USNS Relentless

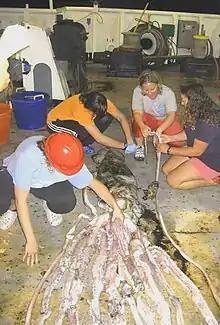
A rare giant squid trawl-netted by "Gordon Gunter" on 30 July 2009.

"Gordon Gunter" is outfitted for fishing operations employing stern trawling, longlining, plankton tows, dredging, and trap fishing. She is fitted with modern navigation electronics and oceanographic winches, as well as sophisticated sensors and sampling equipment which her crew and embarked scientists use to monitor the atmospheric and oceanic environment, such as a thermosalinograph, a conductivity-temperature-depth instrument (CTD), a fluorometer, and NOAA's Scientific Computer System. "Gordon Gunter" has a marine mammal observation and survey station located on top of her pilot house and, as an acoustically quieted research vessel, serves as an excellent platform for the study and observation of marine mammals.